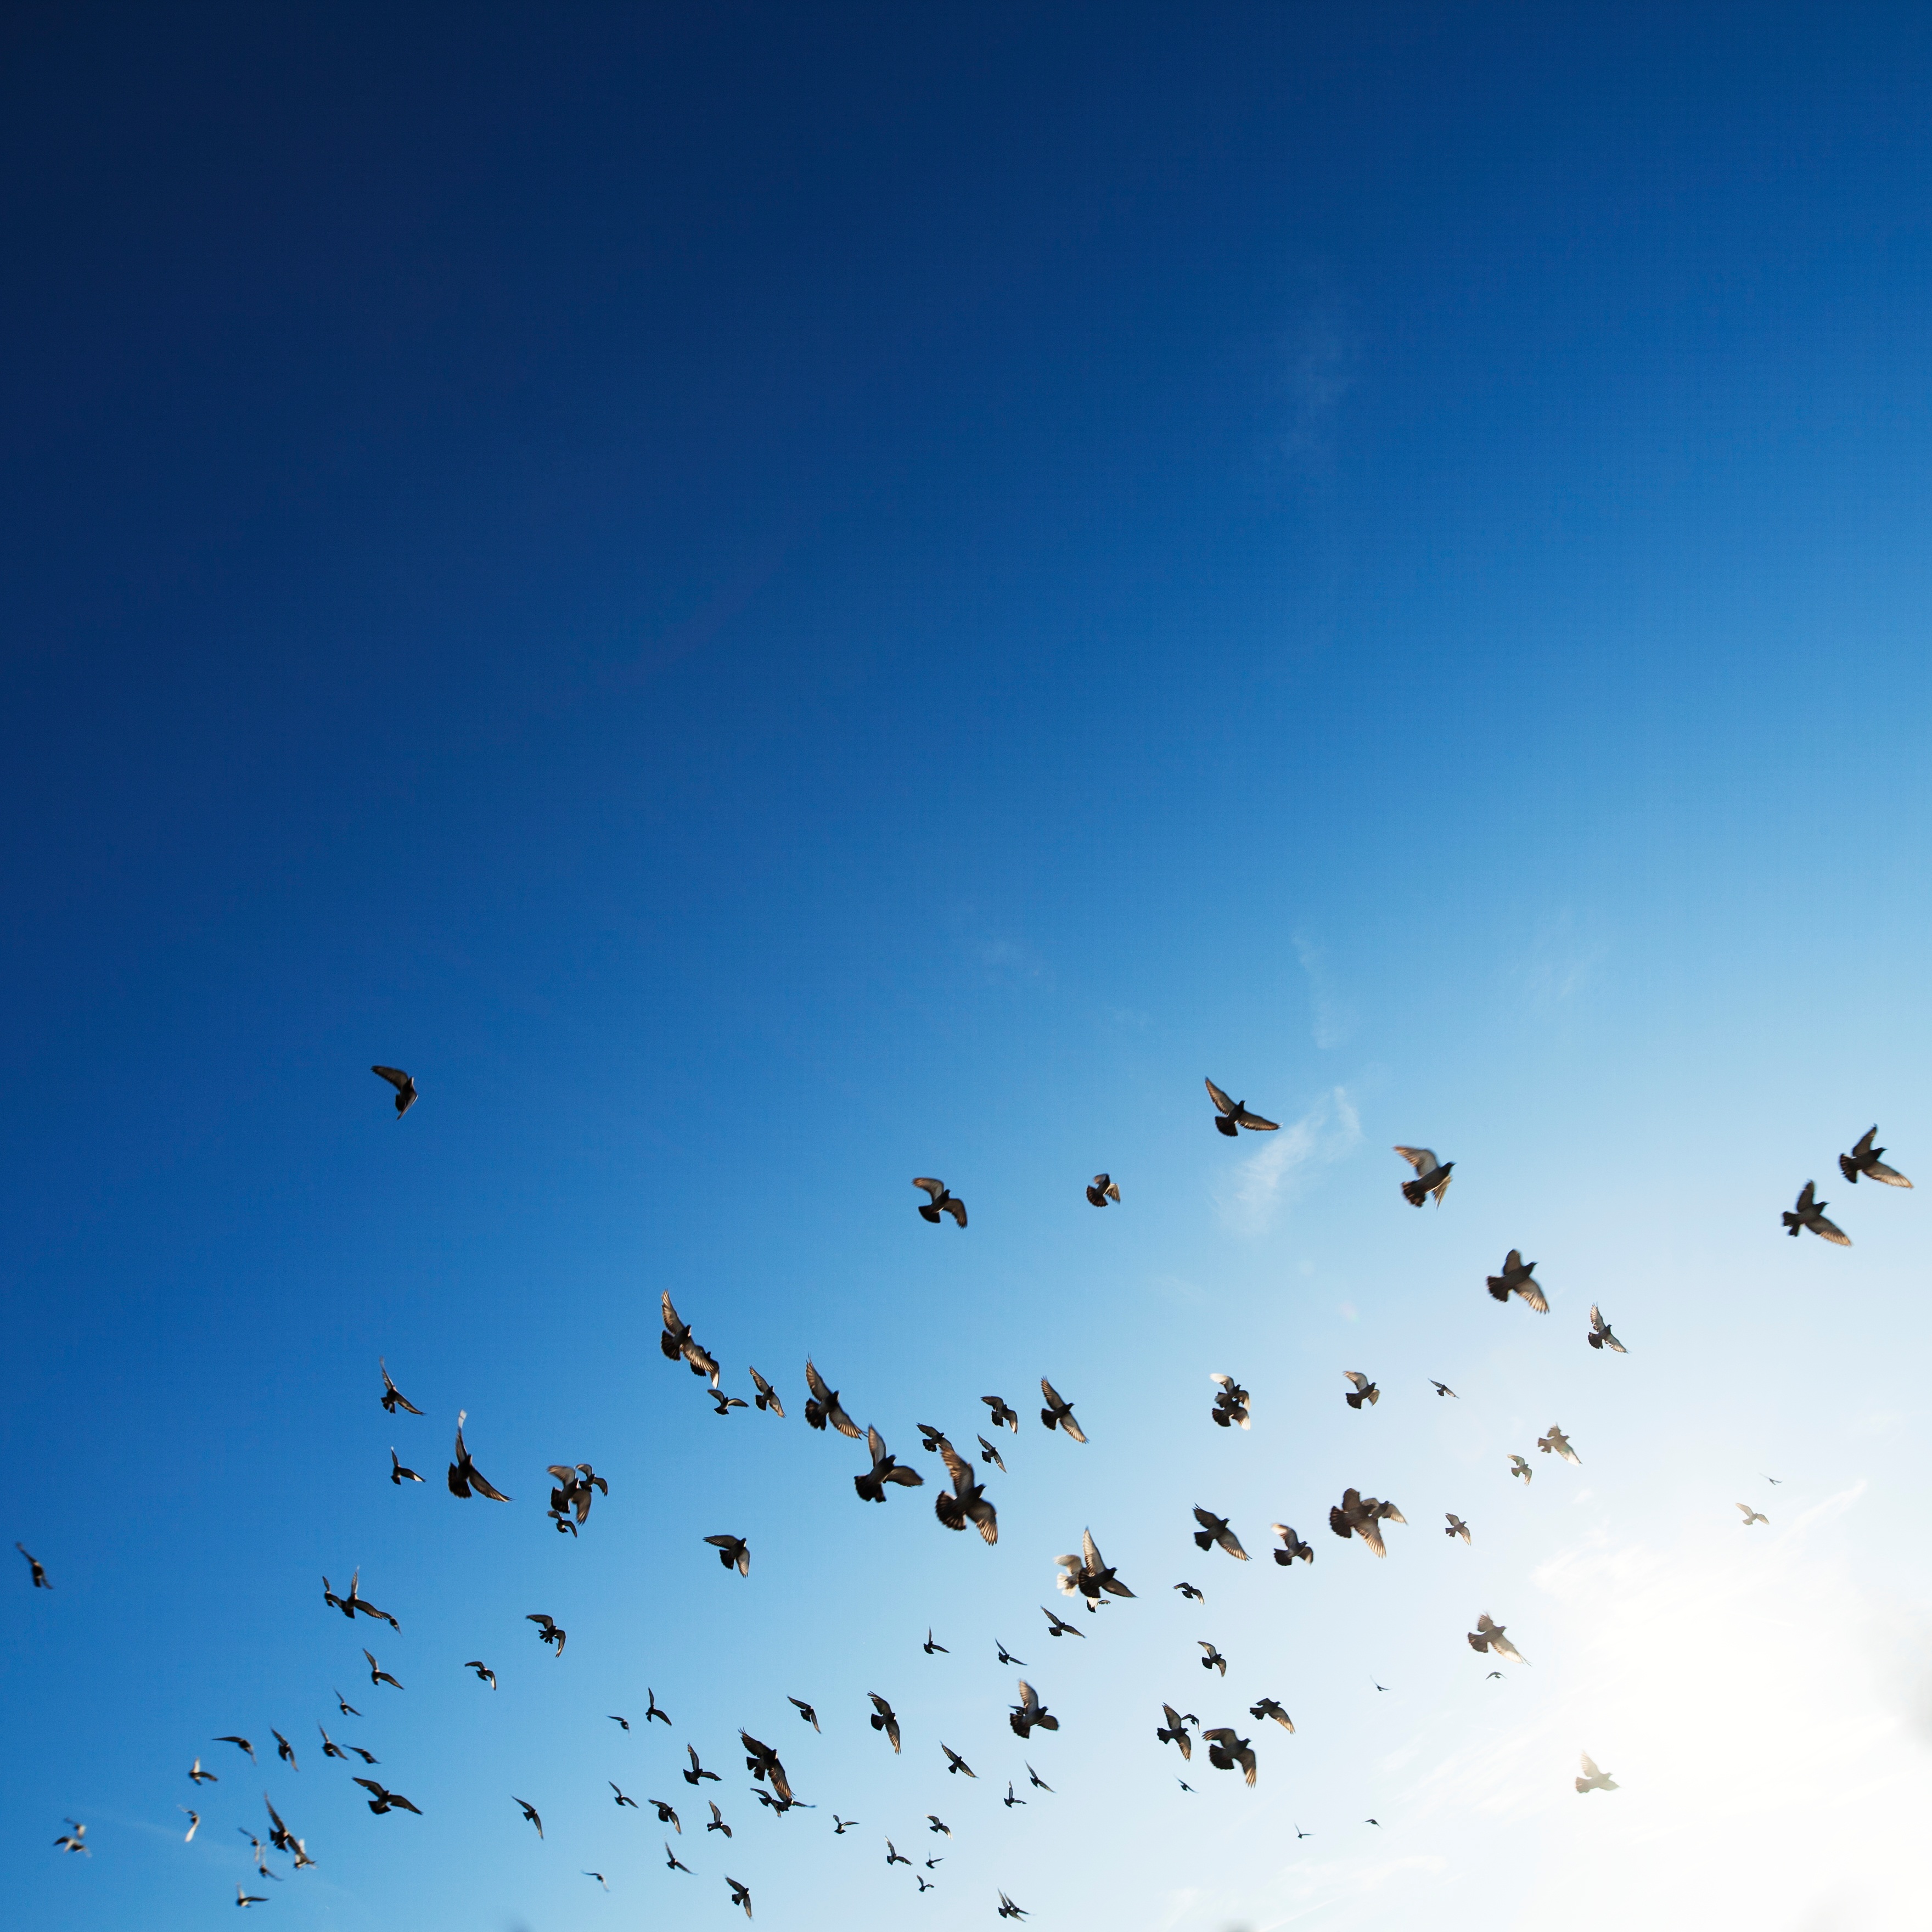
nature, bird, wing, group, sky, air, animal, flock, flying, wildlife, line, freedom, birds, wings, migration, away, bird migration, swarm, several, animal migration